Bernard L. Boutin

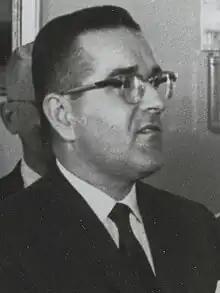

Bernard L. Boutin (July 2, 1923 – August 24, 2011) was an American politician who served as Mayor of Laconia from 1955 to 1959, Administrator of the General Services Administration from 1961 to 1964 and as Administrator of the Small Business Administration from 1966 to 1967. He also served as the 11th president of Saint Michael's College, in Colchester, Vermont, from 1969 to 1974.